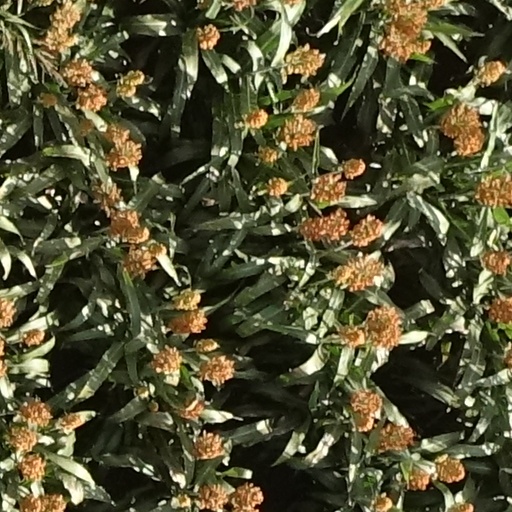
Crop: sorghum